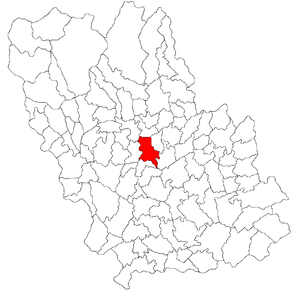
Măgurele est une commune roumaine du județ de Prahova, dans la région historique de Valachie et dans la région de développement du Sud.